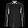
Label: Shirt